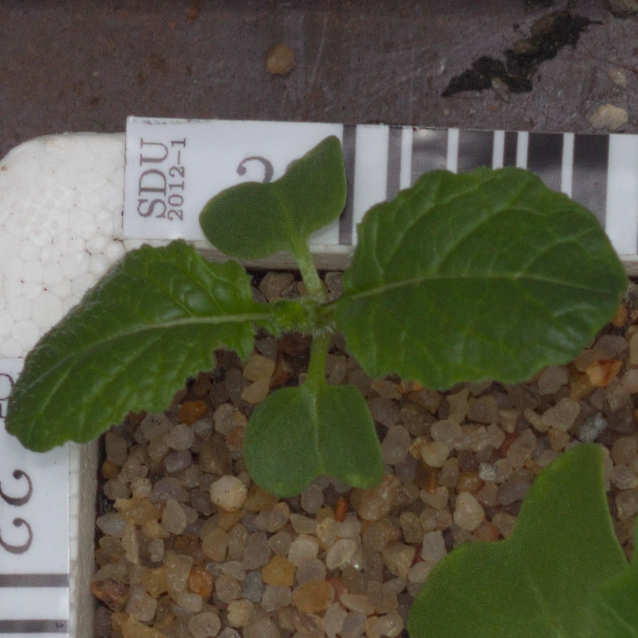
Label: charlock